Neriidae

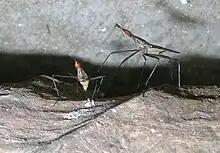
Female at left oviposits while a male stands by

As in some tephritoid flies, neriid larvae in their final instar are capable of skipping. To skip, a maggot bends its body into a 'C', grasps its posterior end with its mouth-hooks, tightens the muscles in its body wall, and then releases its hold, causing its posterior end to recoil against the substrate. Although their skipping abilities are not as impressive as those of piophilid maggots, neriid maggots can skip distances > 20 cm.